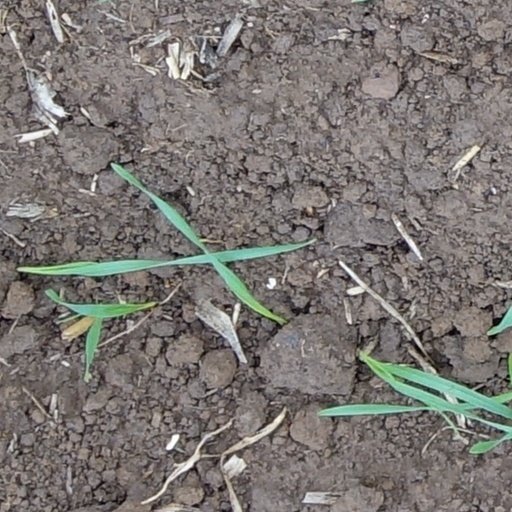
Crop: wheat